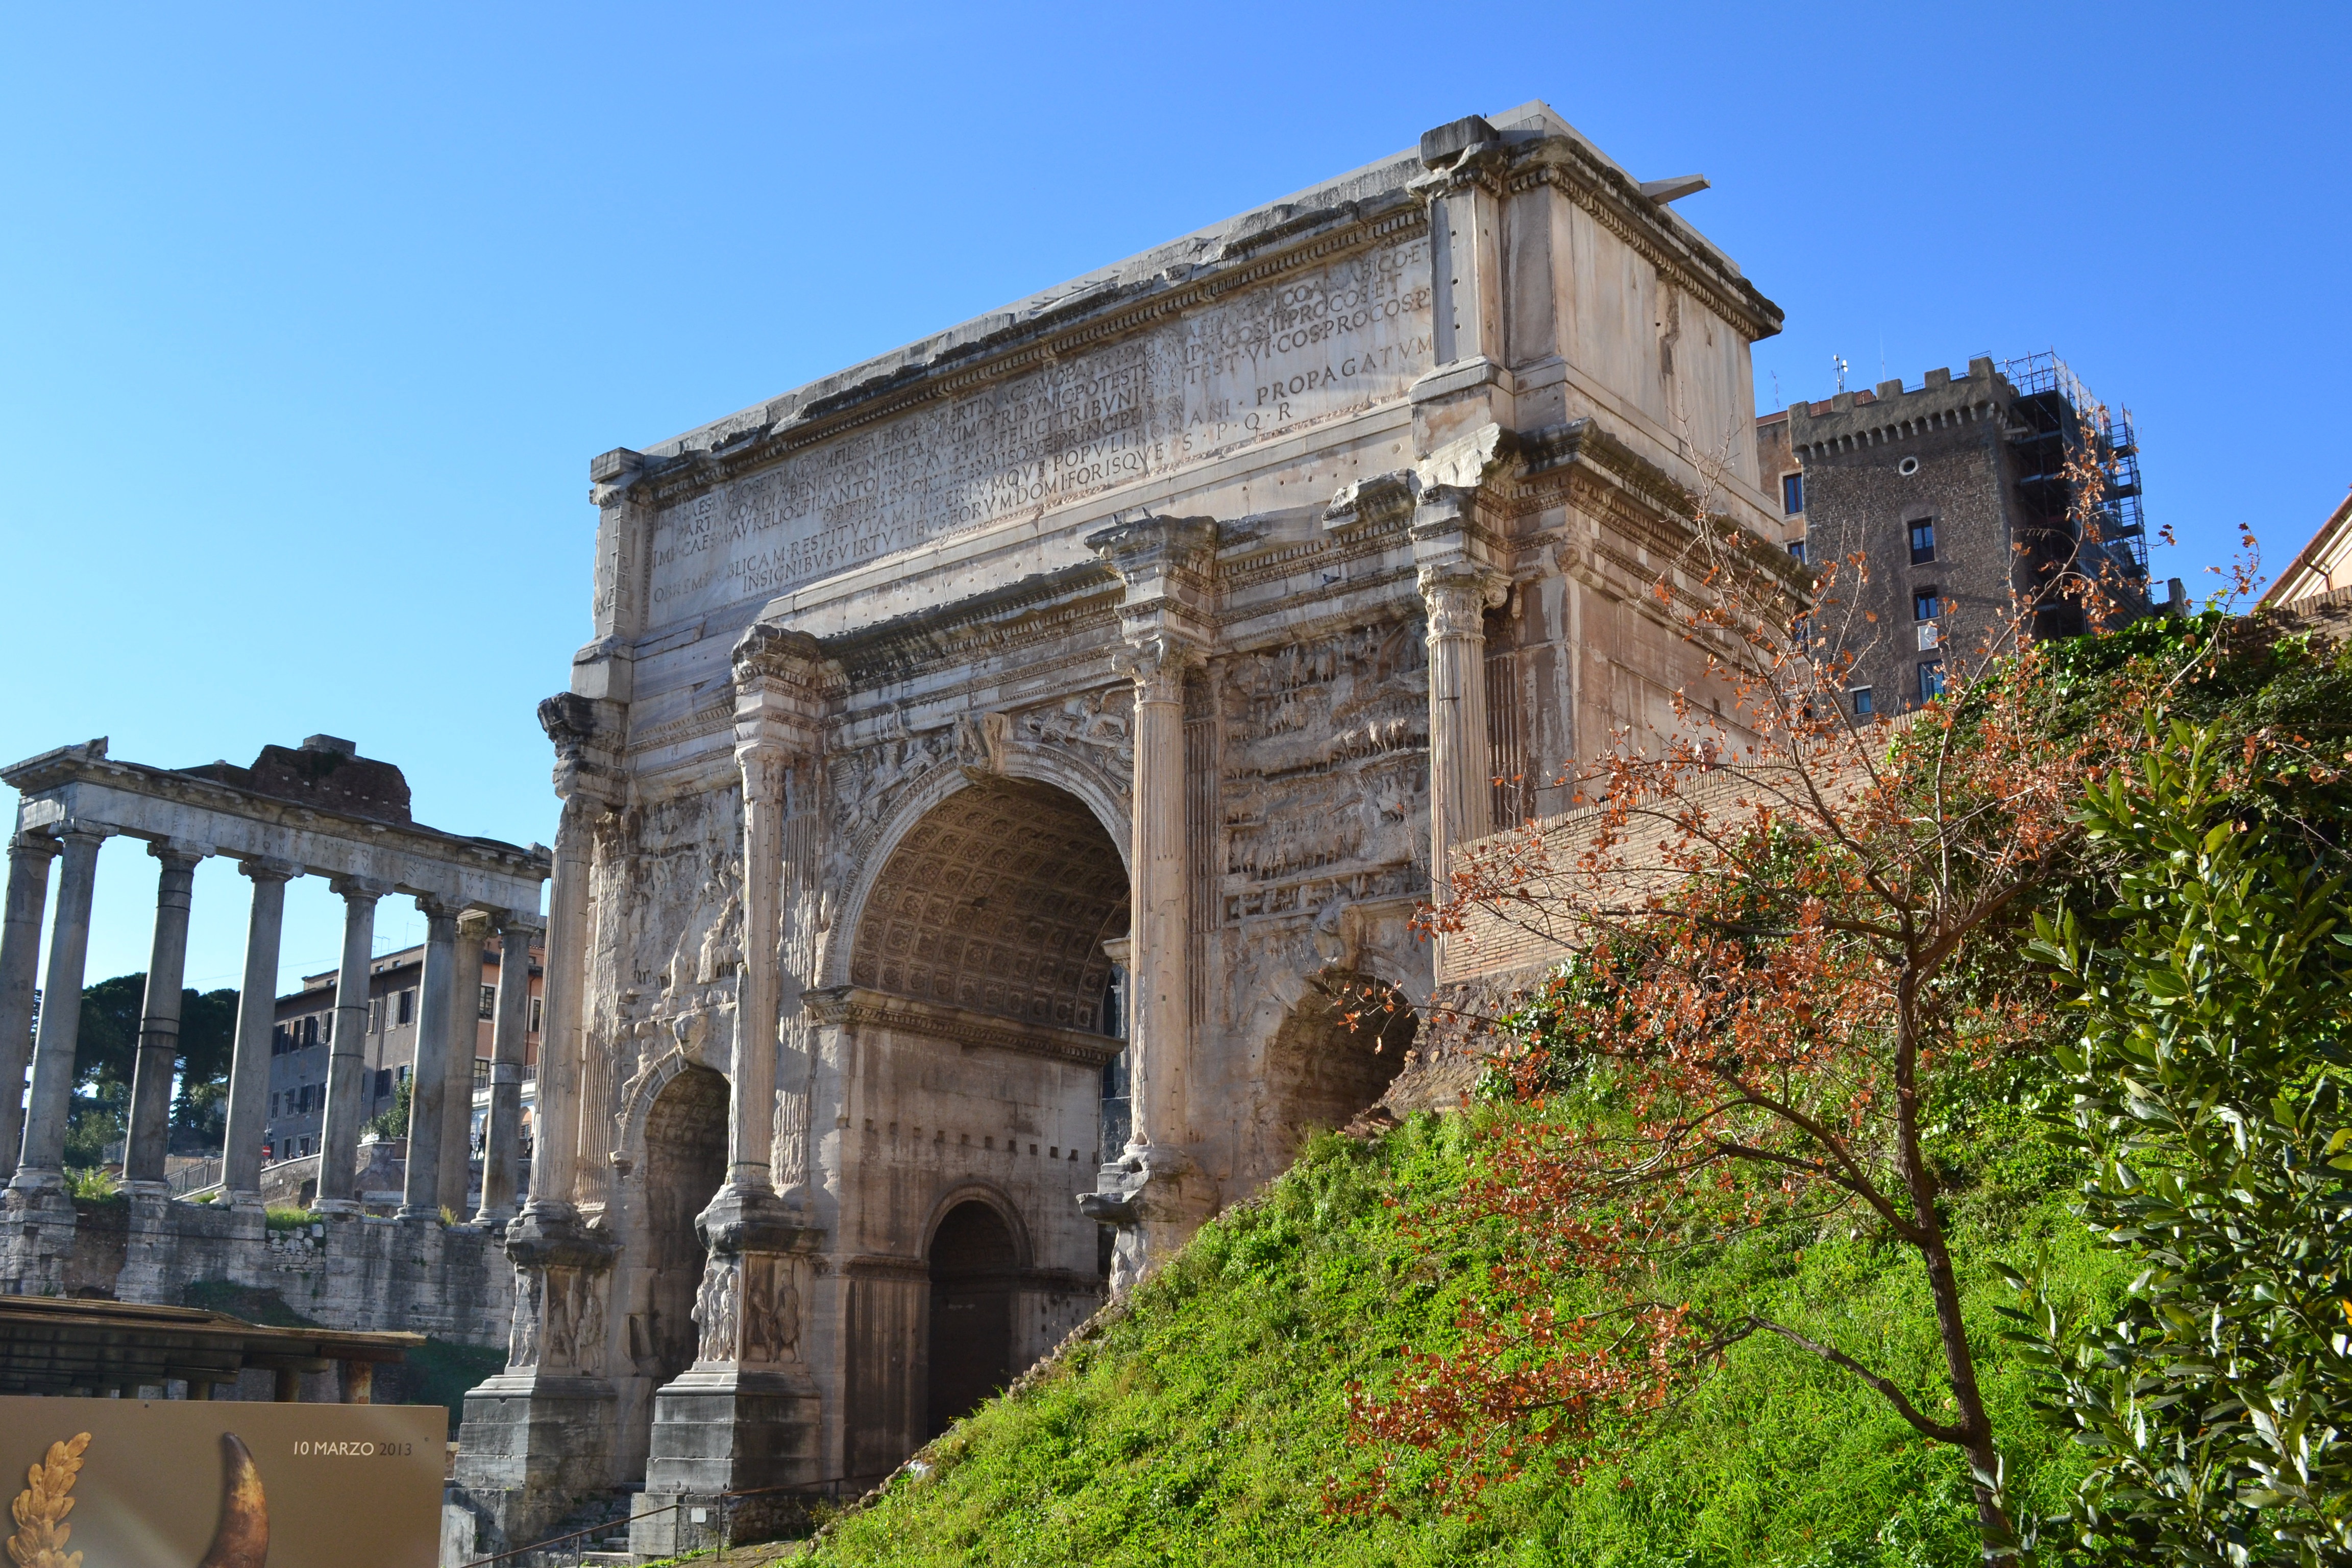
architecture, bridge, antique, town, arch, landmark, italy, fortification, tourism, waterway, rome, ruins, columns, monastery, portico, arc, forum, ancient rome, aqueduct, unesco world heritage site, ancient ruins, roman forum, historic site, triumphal arch, ancient history, ancient roman architecture